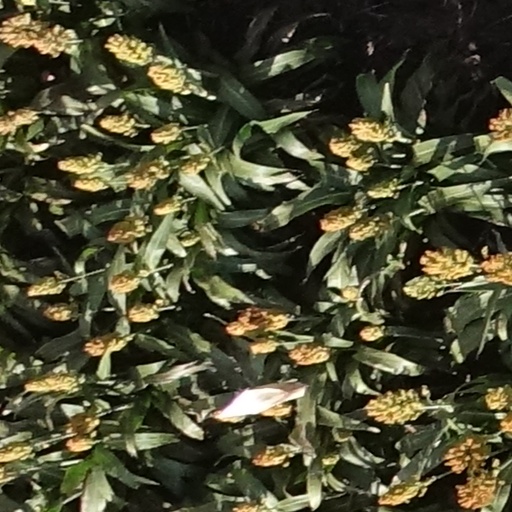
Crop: sorghum